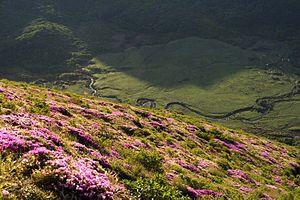
Cet article recense les zones humides du Japon concernées par la convention de Ramsar.